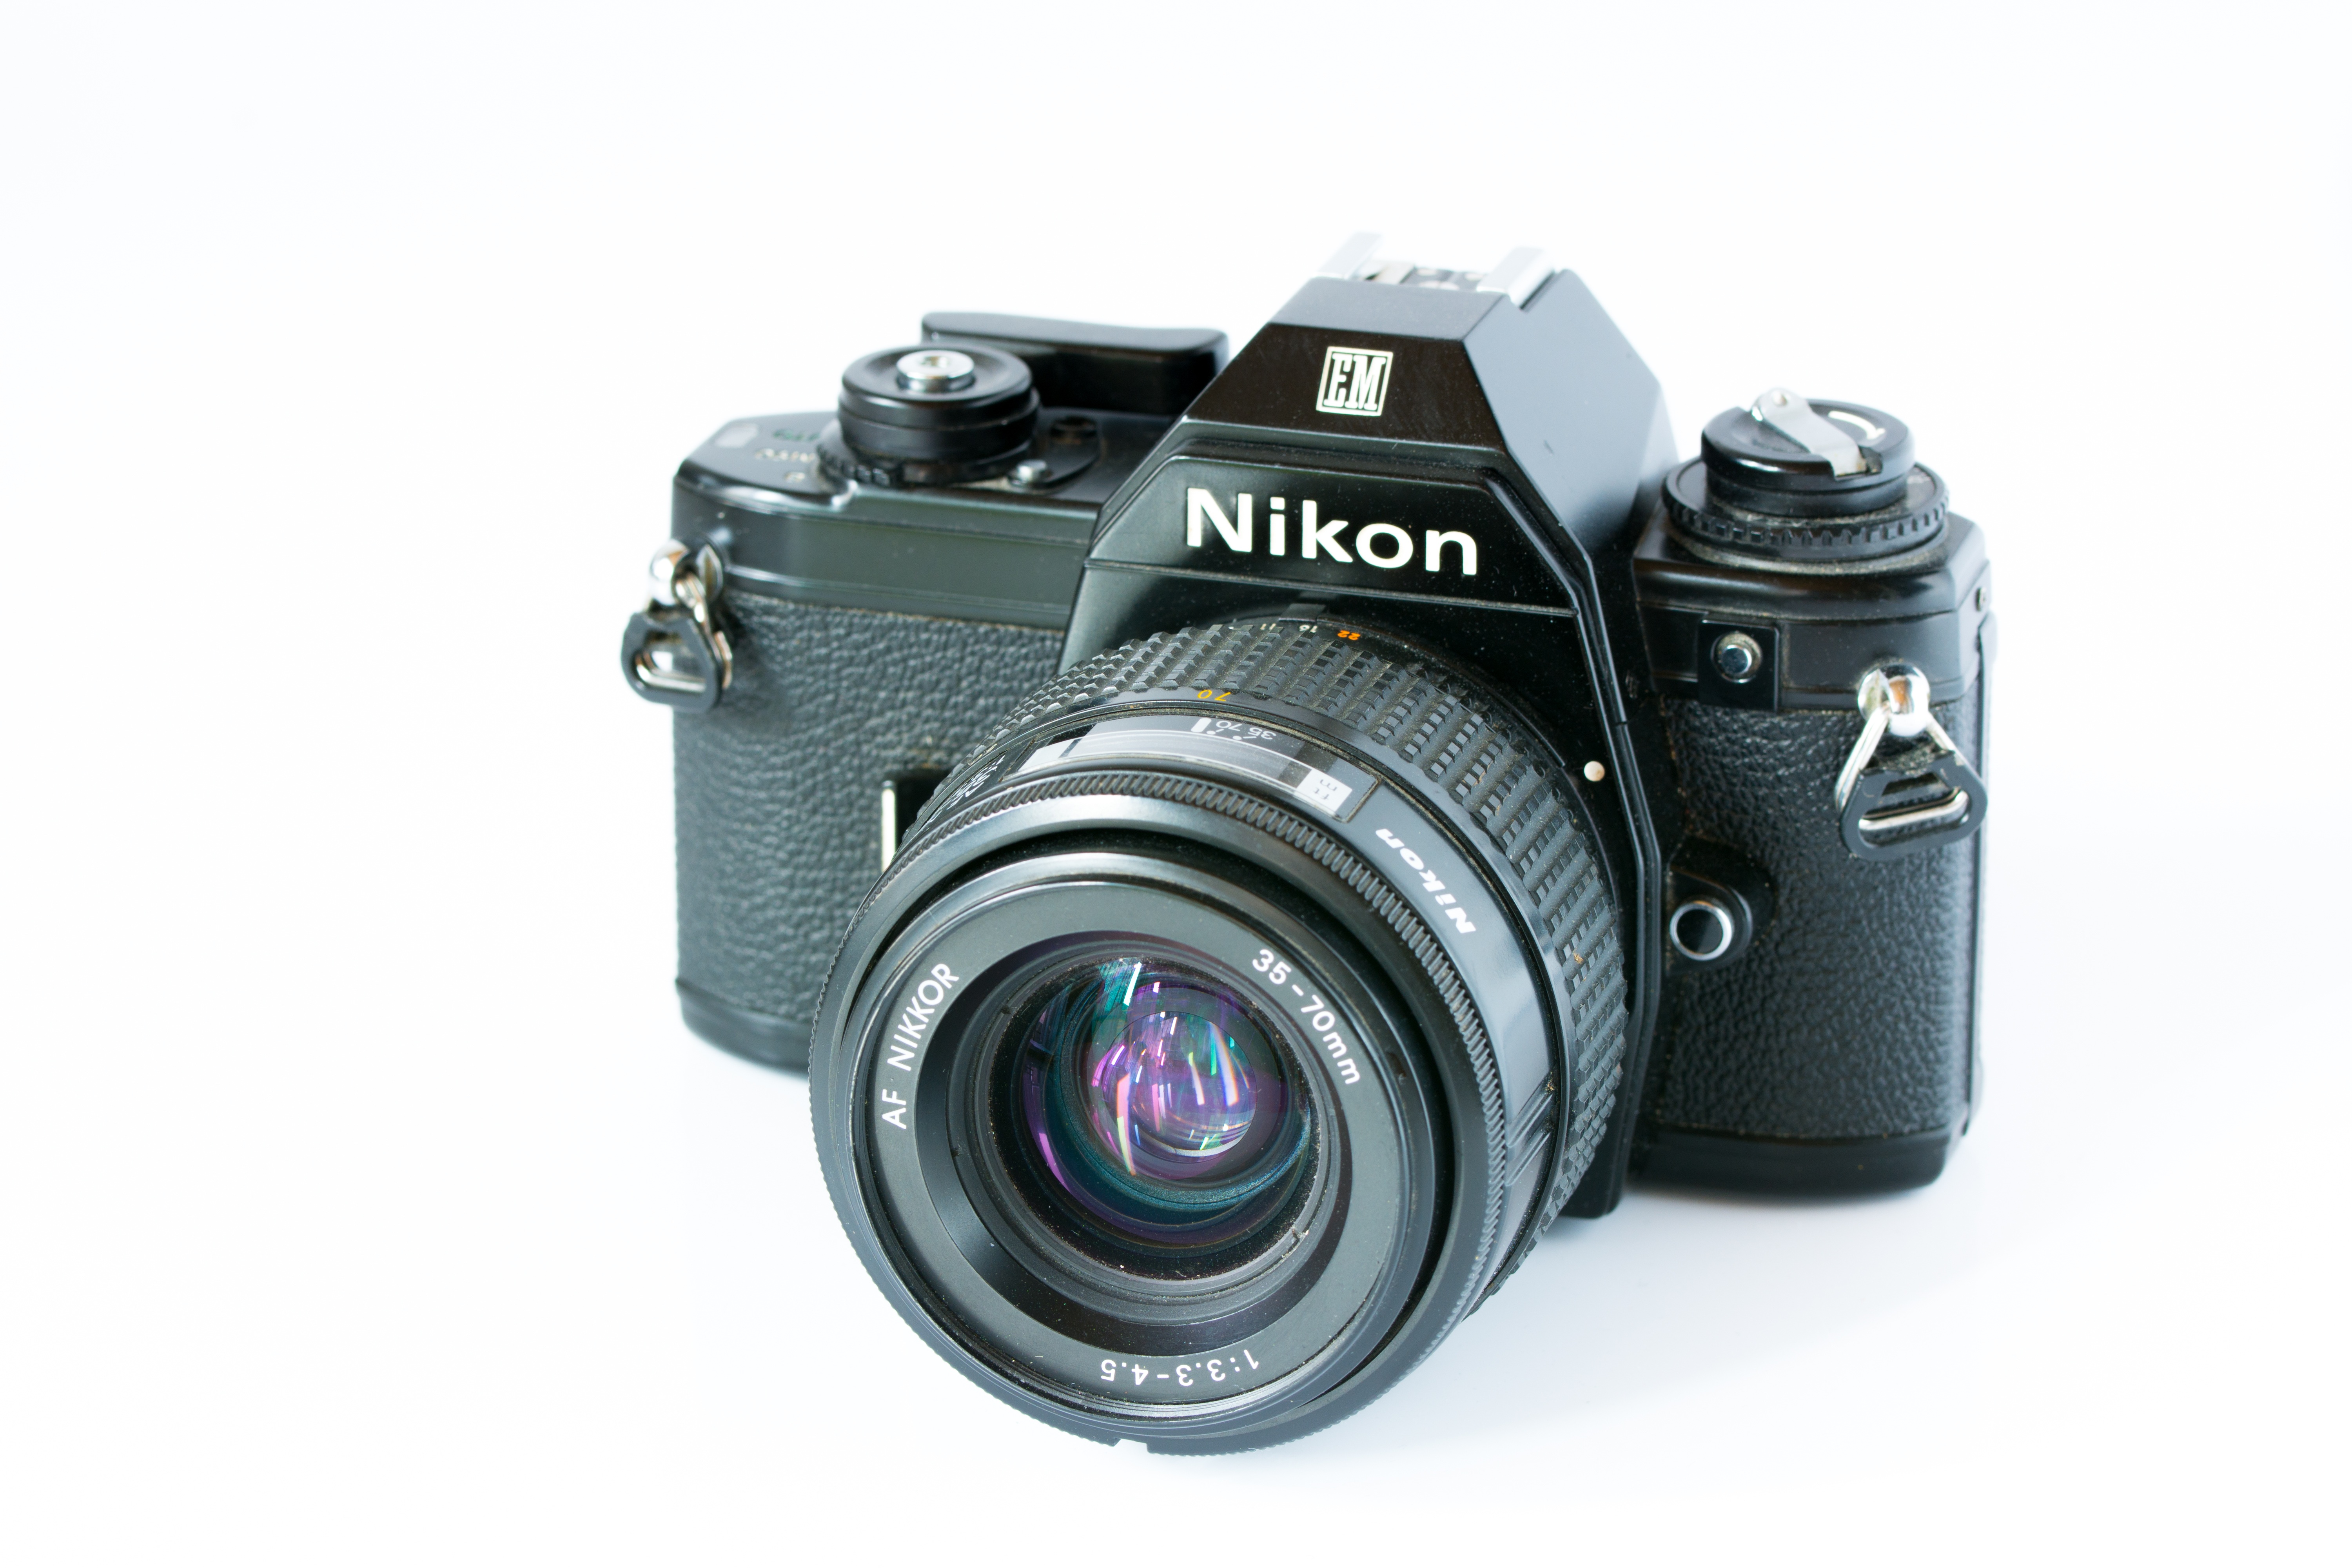
camera, photo, slr, nikon, reflex camera, digital camera, 35mm, em, photograph, shoot, camera lens, hobby, analogue, nikon em, digital slr, single lens reflex camera, cameras optics